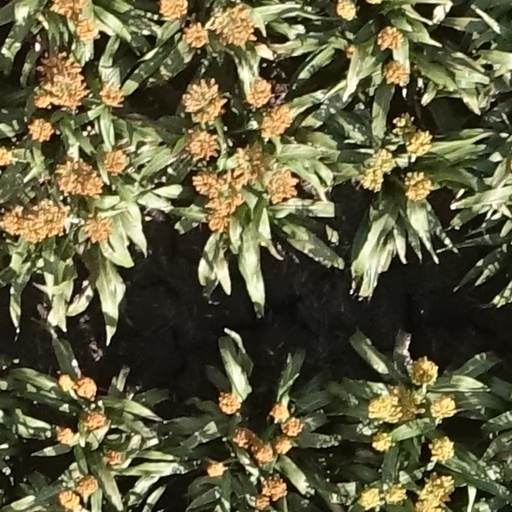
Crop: sorghum